O'Connor–Parkview

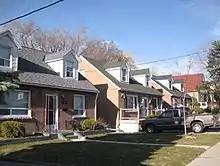
Houses in Topham Park. The area is located in the northeast portion of the neighbourhood.

Topham Park represents the upper East side of this neighbourhood and could well be described as quaint. It was developed by the CMHC between 1944 and 1946. A quick trip through the neighbourhood (which is all it takes) and you will see Topham Park, many residents enjoying their front parks and a very consistent feel. The rising tide in Toronto real estate fortunes over the years does not seem to have affected the style of this neighbourhood.